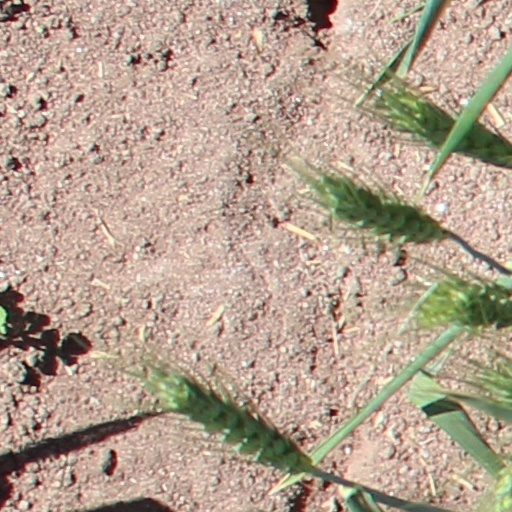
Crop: wheat